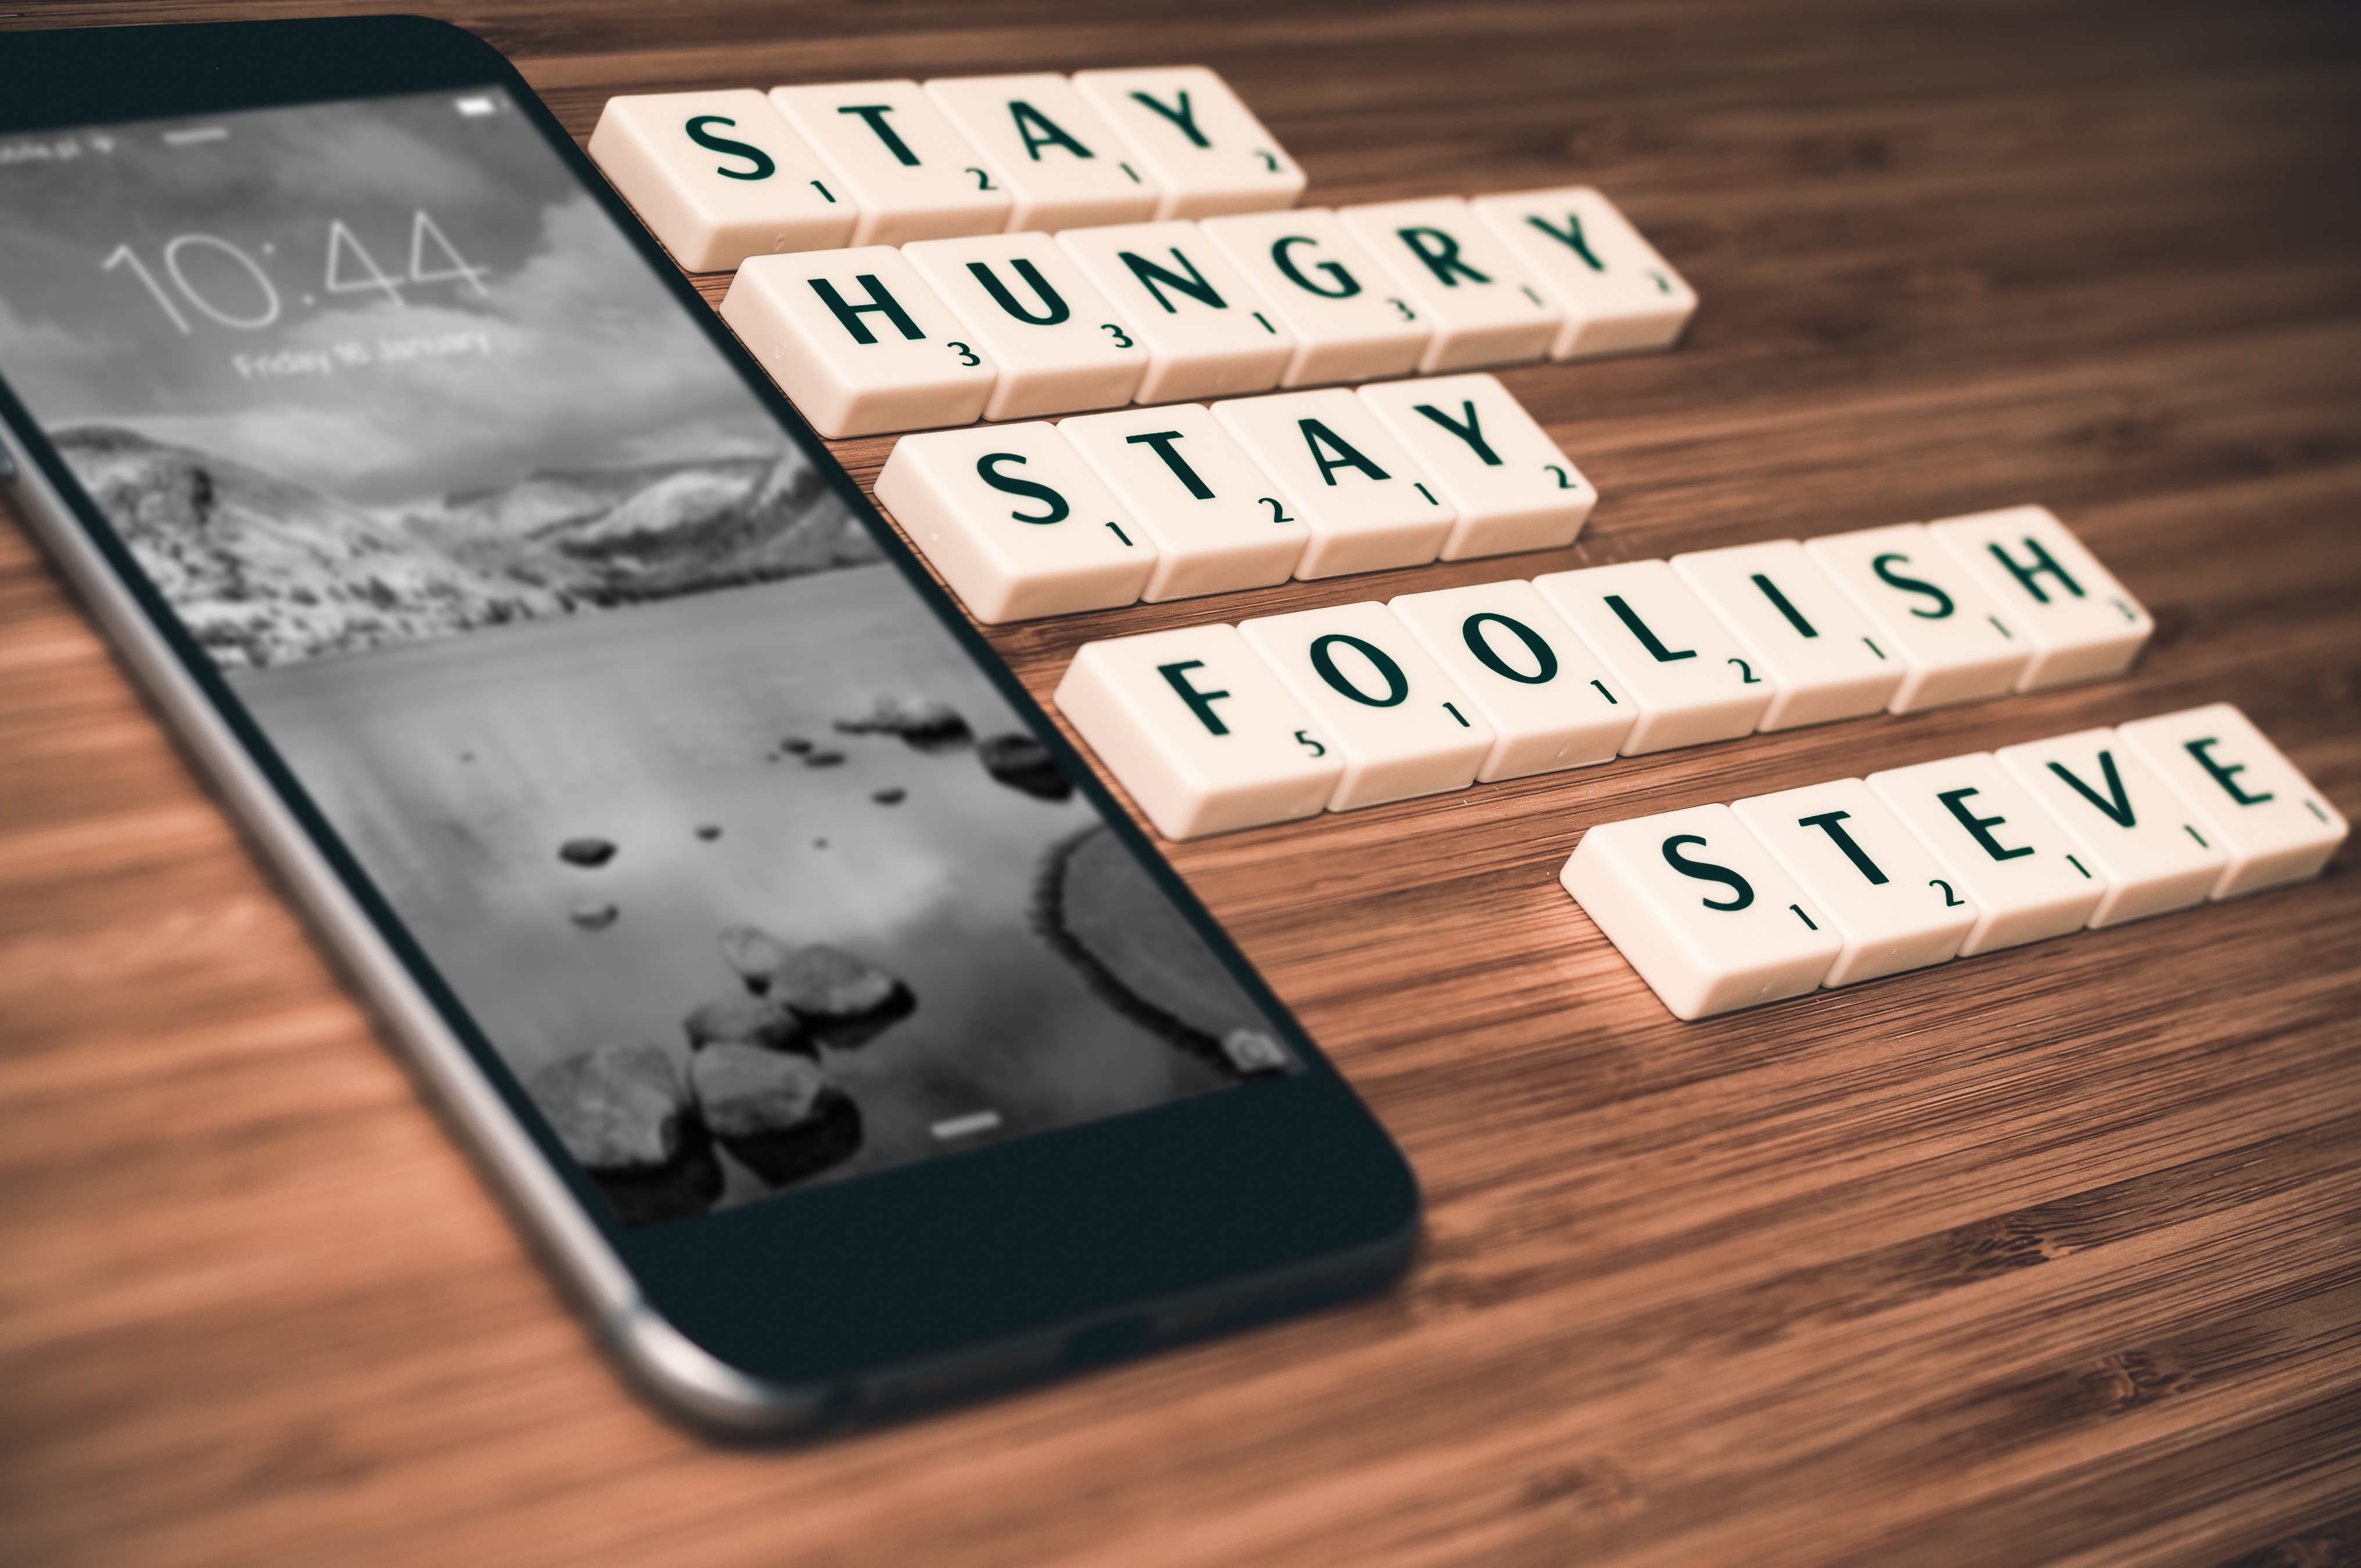
iphone, computer, mobile, apple, person, technology, number, social, internet, corporate, communication, professional, business, scrabble, education, font, iphone 6, letters, games, businessman, success, app, innovation, entrepreneur, ceo, quotes, successful, mentor, application, businesspeople, steve jobs, electronic instrument, indoor games and sports, tabletop game